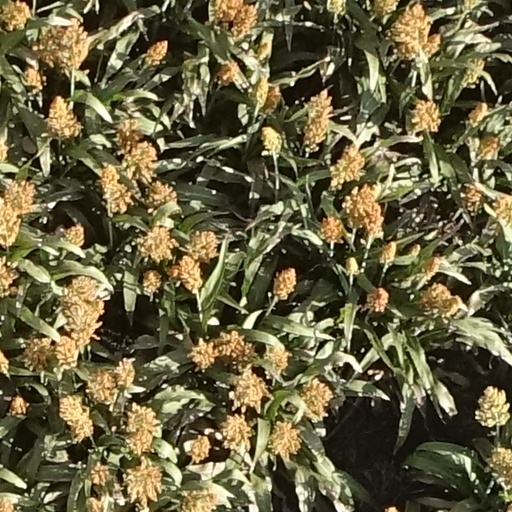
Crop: sorghum